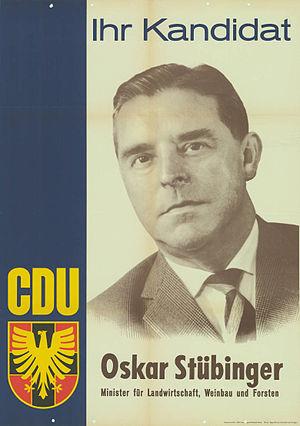
Oskar Stübinger, né le 25 décembre 1910 à Edenkoben et mort le 27 juillet 1988 à Müllheim, est un agriculteur allemand, maire et homme politique.